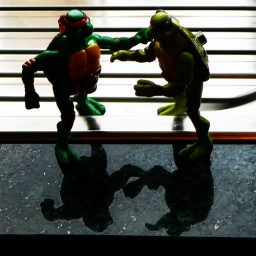
the ninja turtles battle it out on the kitchen sinkI loved how the shadows were reflected so well in the granite.